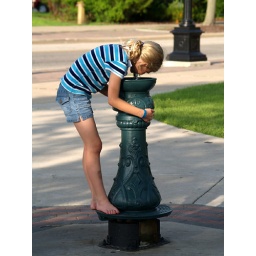
Young girl getting drink at water fountain in Riverside Park at La Crosse, Wisconsin, USA.